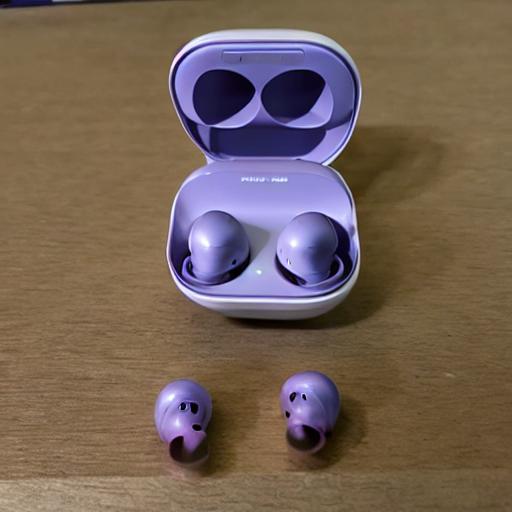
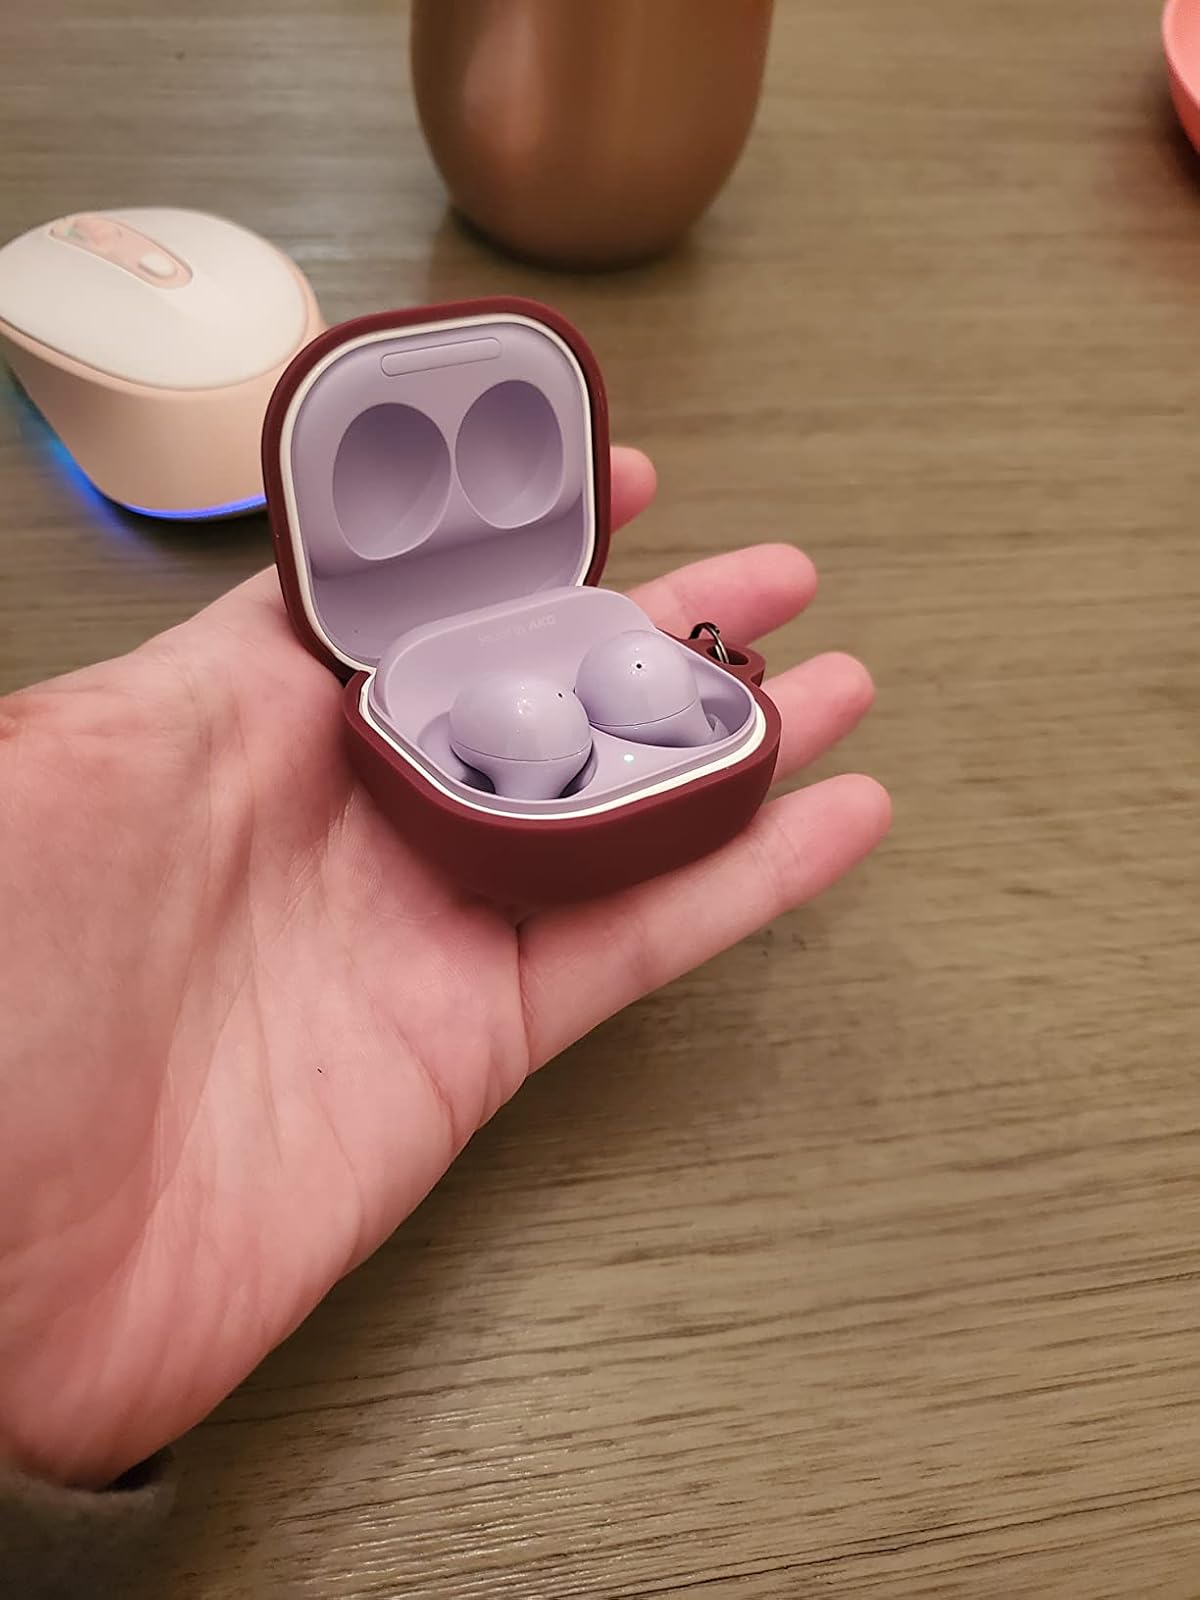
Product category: earbuds
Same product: no